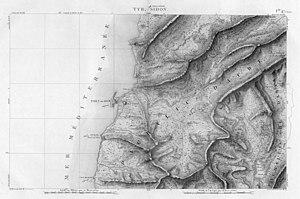
Description de l'Egypte - Atlas - F.47 - Tyre Sidon